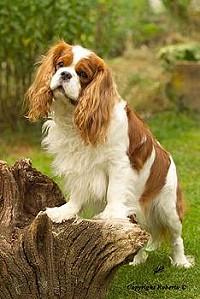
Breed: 207-n000026-Blenheim_spaniel